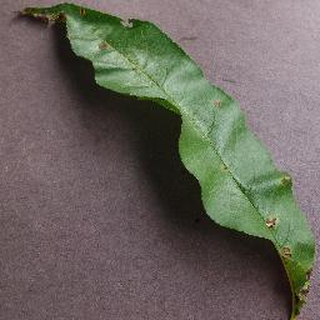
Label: peach_bacterial_spot